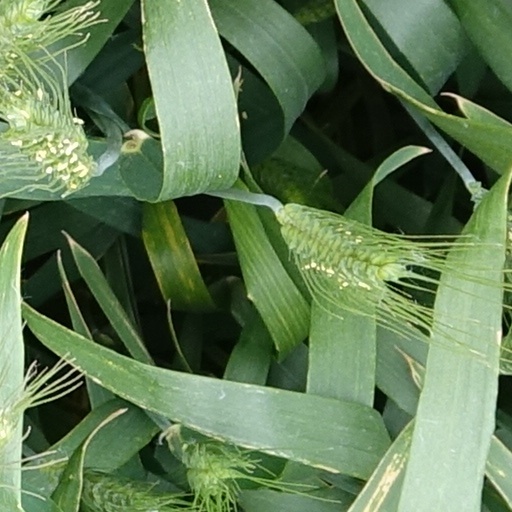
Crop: wheat